Edward Byers

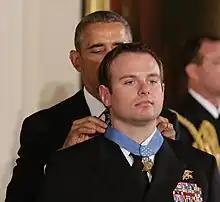
Byers receiving the Medal of Honor from U.S. President Barack Obama, 2016.

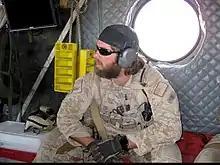
Byers in Afghanistan.

On December 5, 2012, American physician Dr. Dilip Joseph, who had been working with an aid organization, was captured by the Taliban along with two Afghans while returning to their base in Kabul. The U.S. military gathered intelligence on where Dr. Joseph was being held. The commanders were concerned that the hostages might be moved to a new hideout or killed as early as December 9, 2012.